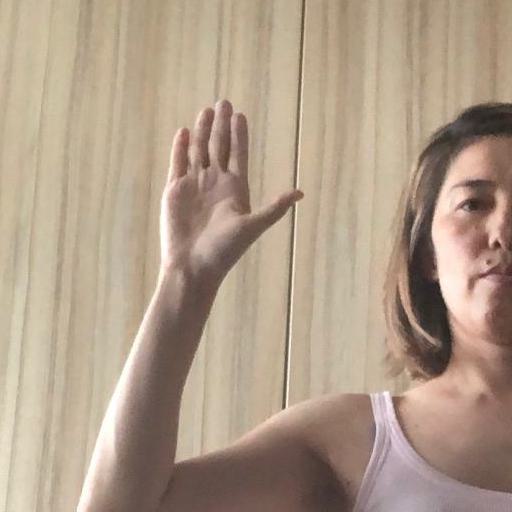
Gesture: stop